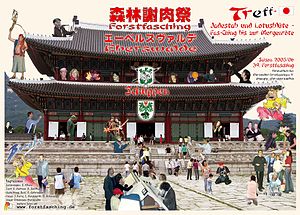
Fotomontage
Tysk plakat med tydelig brug af fotomontage.
Fotomontage er et billede som er opbygget af flere fotografier eller dele af fotografier. Teknikken blev særligt taget i brug i 1920'erne, blandt andet til politiske plakater med talende motiver og effektfulde kompositioner. Begrebet svarer lidt til det nyere ord billedmanipulation, som desuden omfatter digital retouchering af fotografier. I dag bruges fotomontager i alle billedmedier.